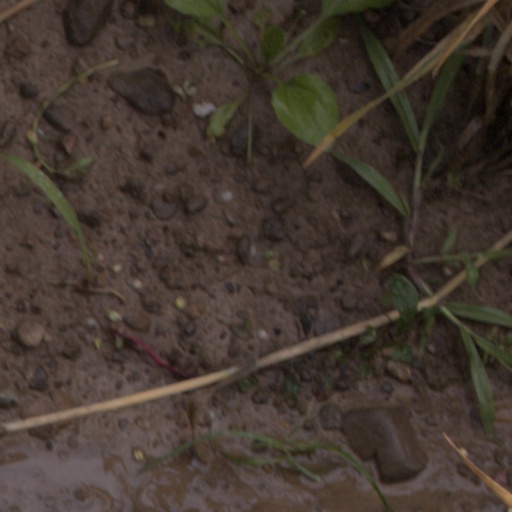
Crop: wheat